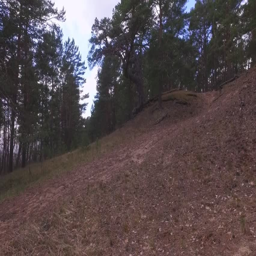
shot of tree roots in a forest .